Super Bowl commercials

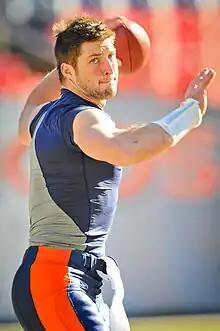
Focus on the Family received criticism for its anti-abortion ad featuring Tim Tebow.

At Super Bowl XLIV, the non-profit evangelical organization Focus on the Family aired an advertisement featuring then-Florida Gators quarterback Tim Tebow and his mother, Pam. Prior to becoming pregnant with Tim, and while serving as Baptist missionaries in the Philippines, Pam had contracted amoebic dysentery and fell into a coma. She discovered she was pregnant while recovering. Because of the medications used to treat her, the fetus experienced a severe placental abruption. Doctors expected a stillbirth and recommended an abortion. The Tebows decided against it, citing their strong faith. In the ad, Pam described Tim as a "miracle baby" who "almost didn't make it into this world" and remarked that "with all our family's been through, we have to be tough," after which she was tackled by Tim. The ad itself made no reference to abortion or Christianity and directed viewers to the organization's website.